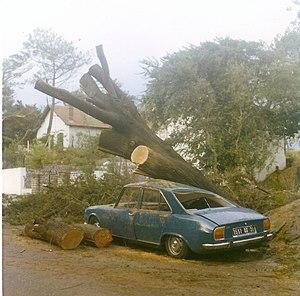
Grand cyprès de la route entre la plage et la ville abattu sur une voiture. Capbreton (Landes). La plupart des cyprès de cette route ont été abattus ce jour-là.